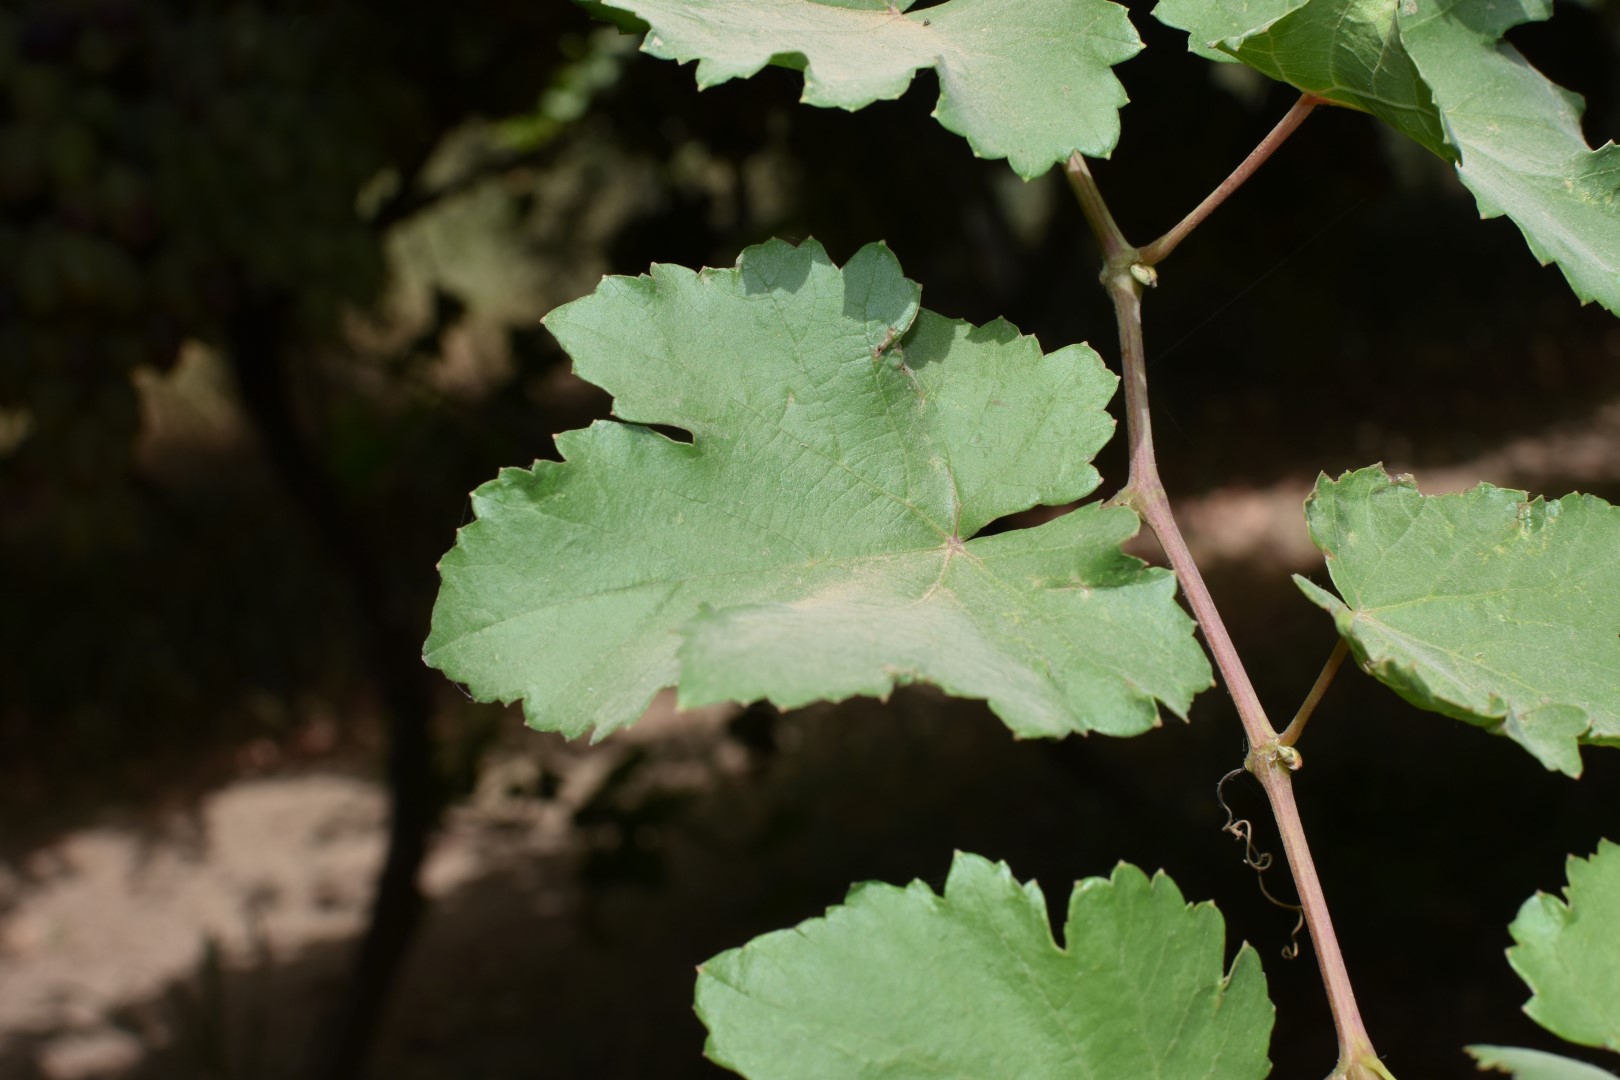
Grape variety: Riasi